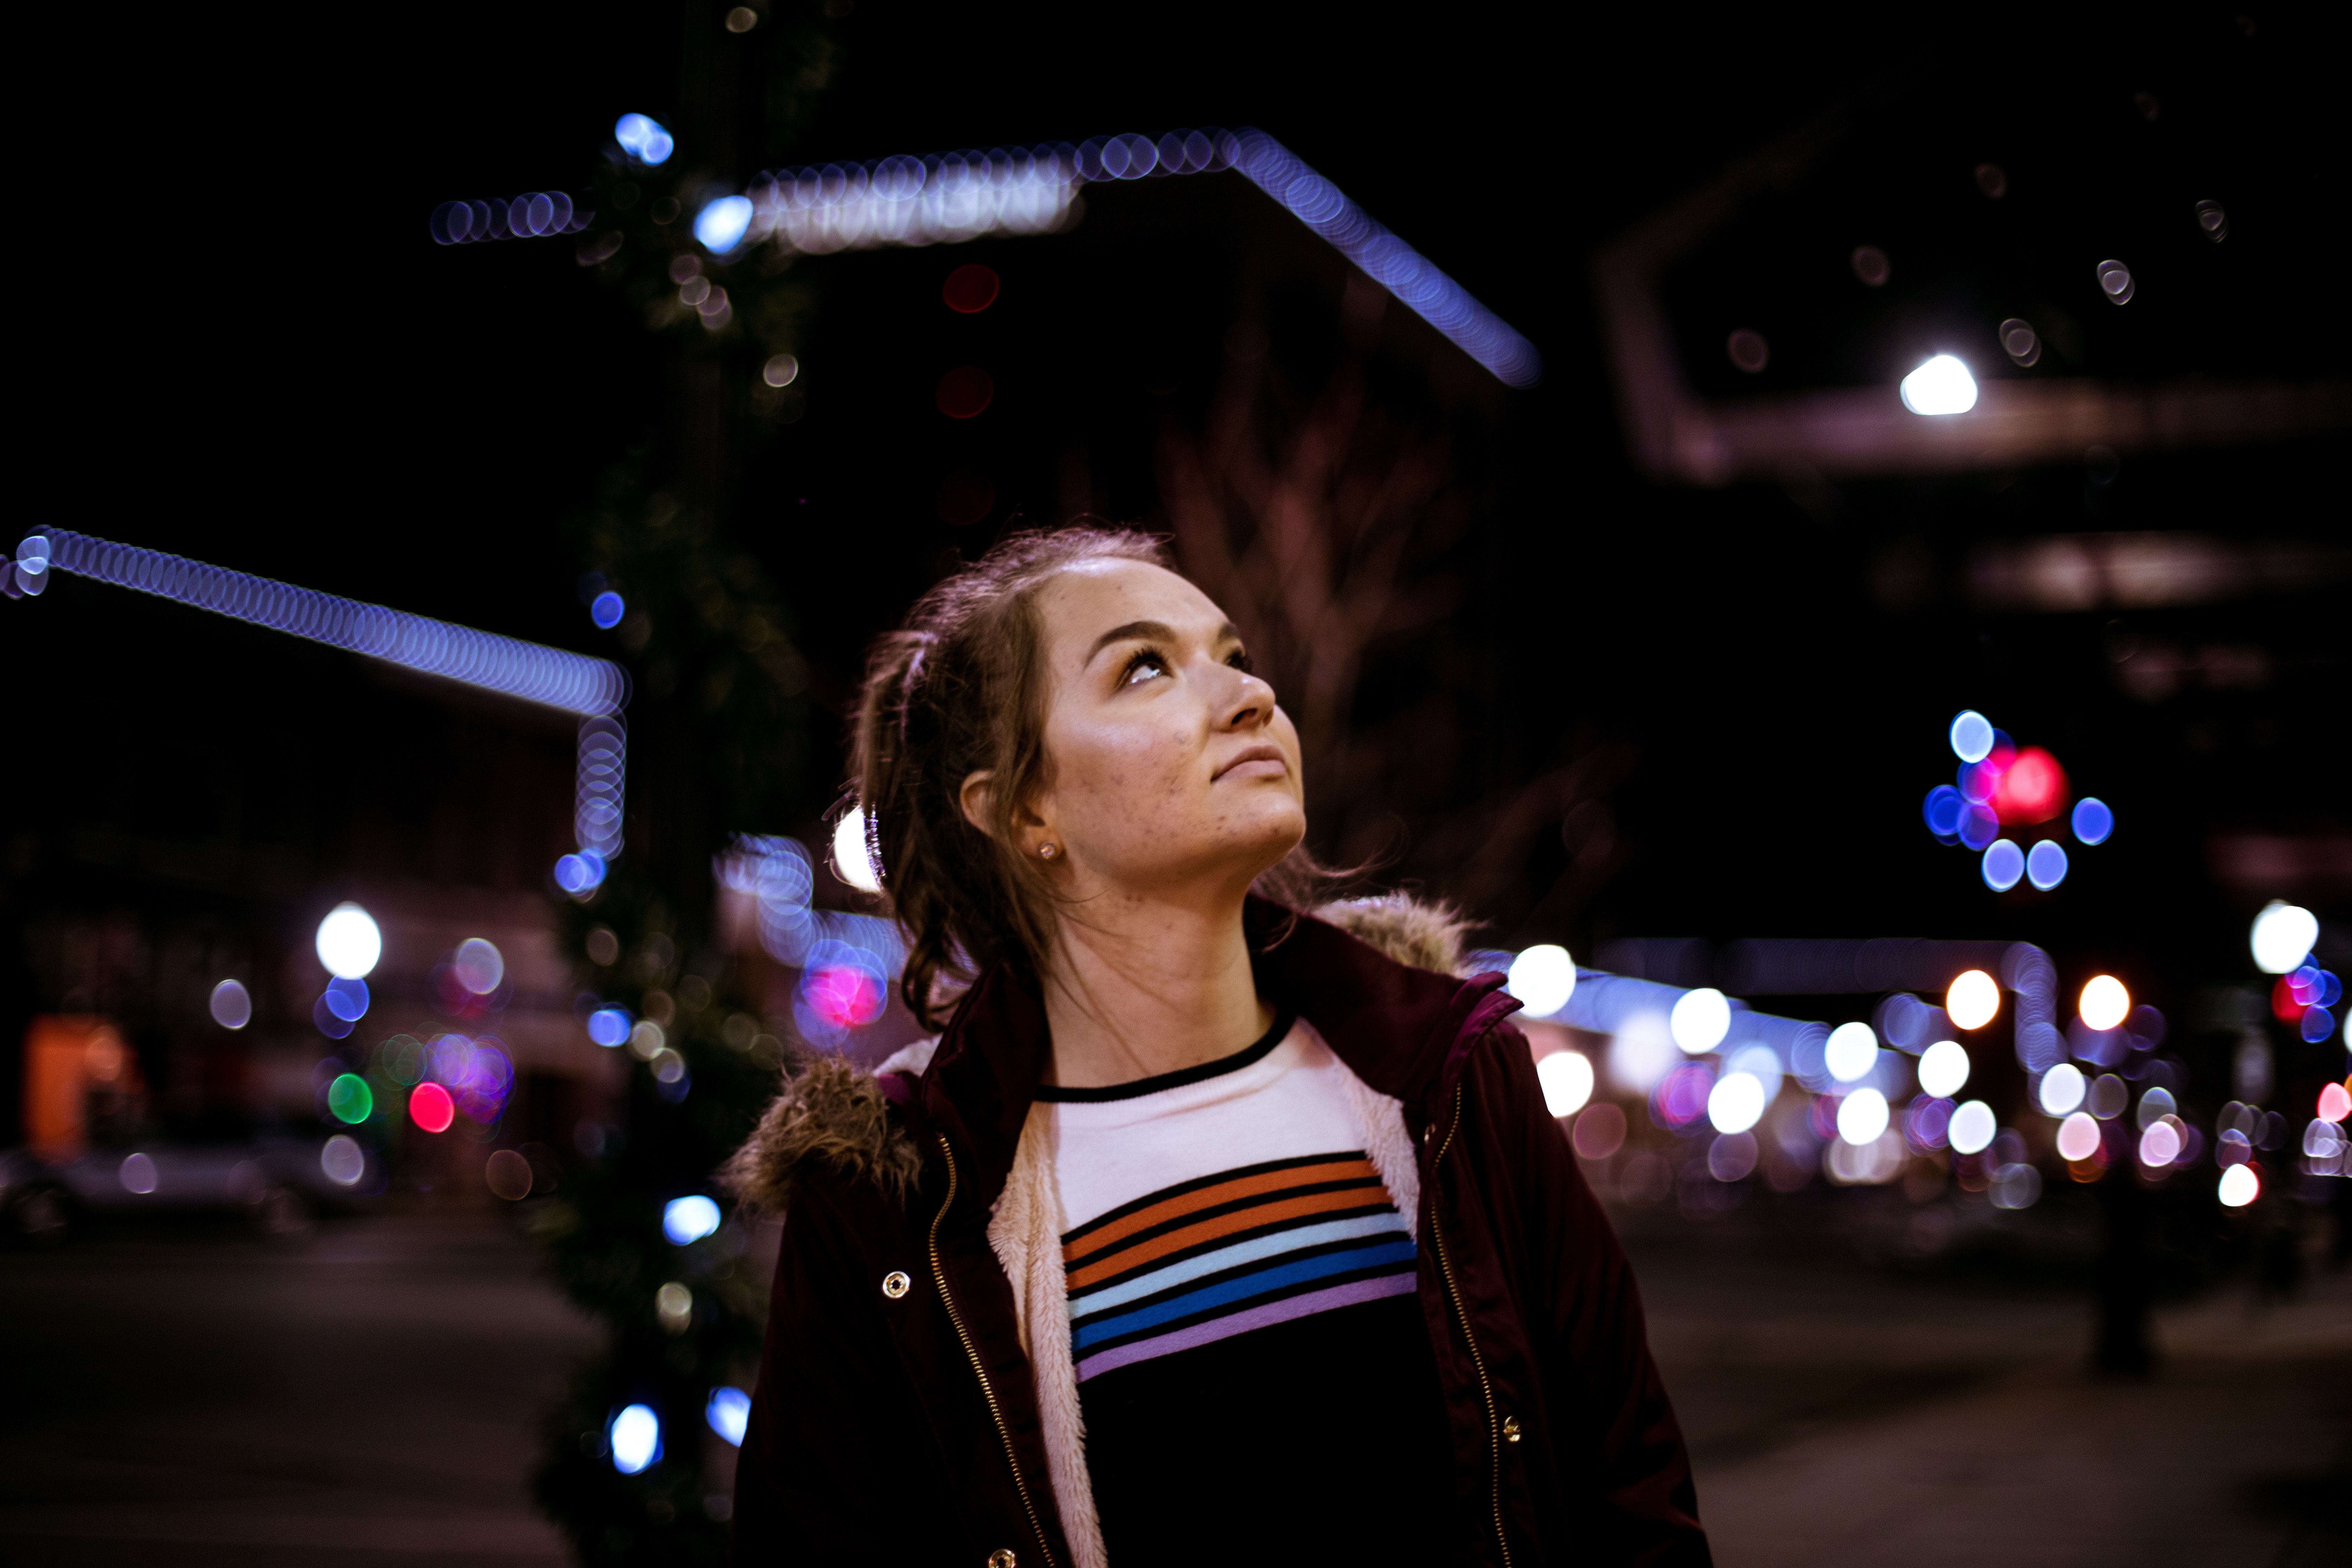
photograph, night, light, lighting, beauty, pink, snapshot, purple, fun, lip, tree, human, photography, infrastructure, street, city, smile, magenta, performance, midnight, darkness, plant, road, street light, flash photography